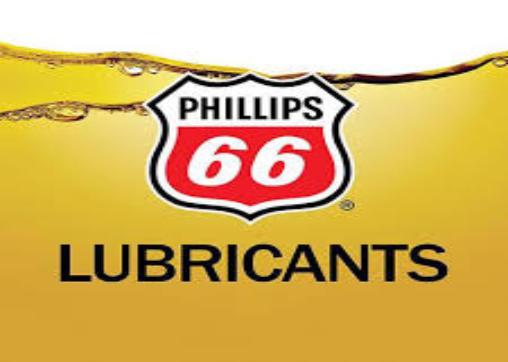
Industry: Transportation